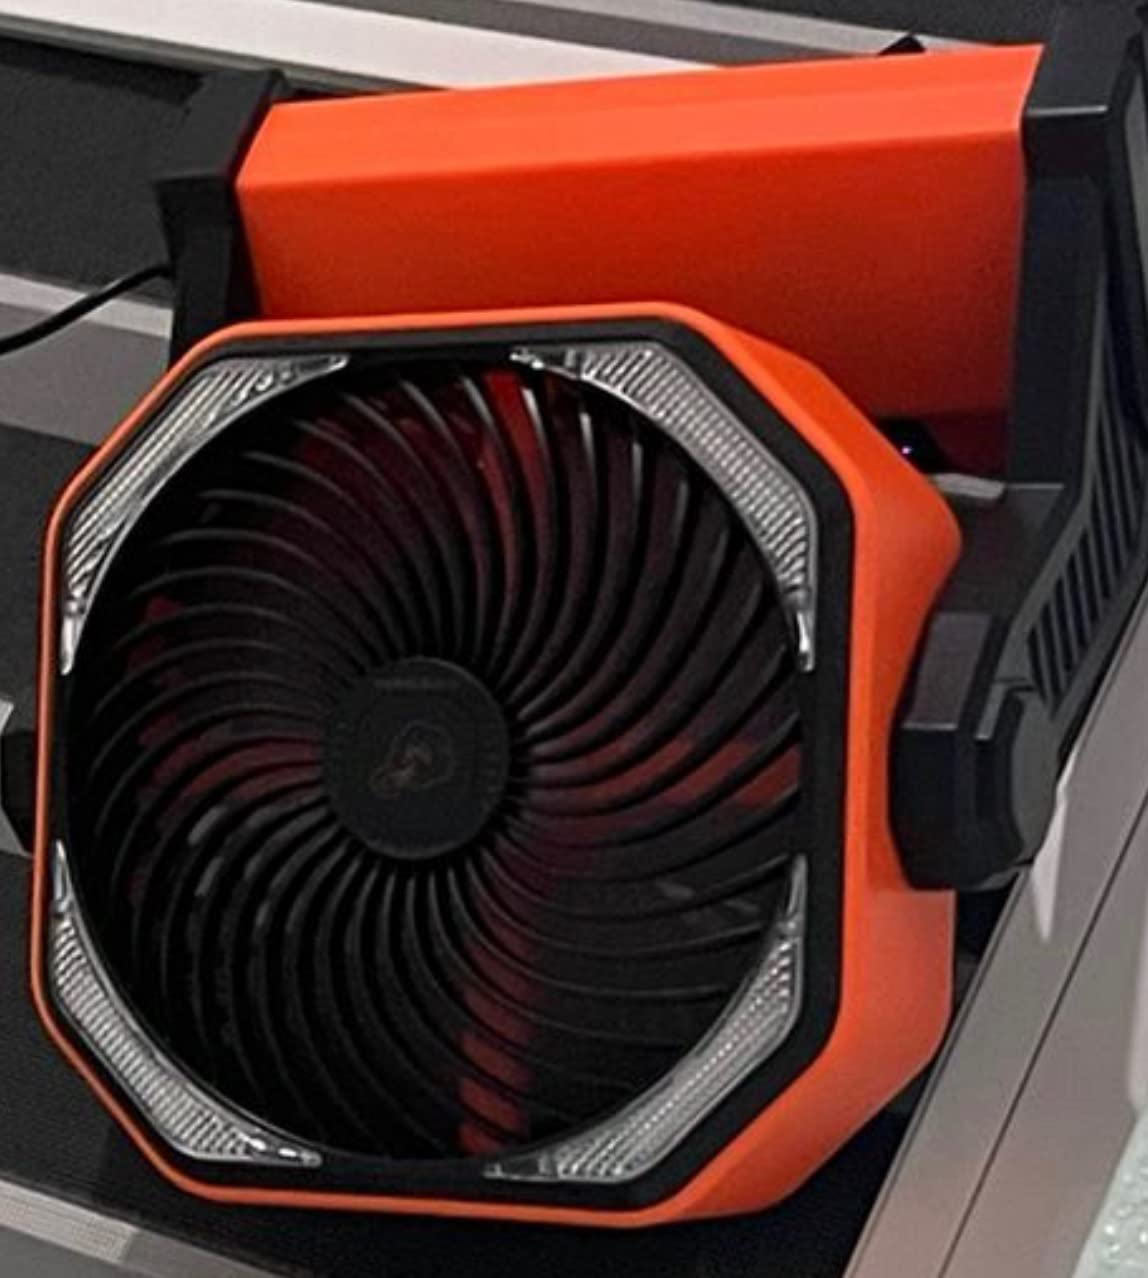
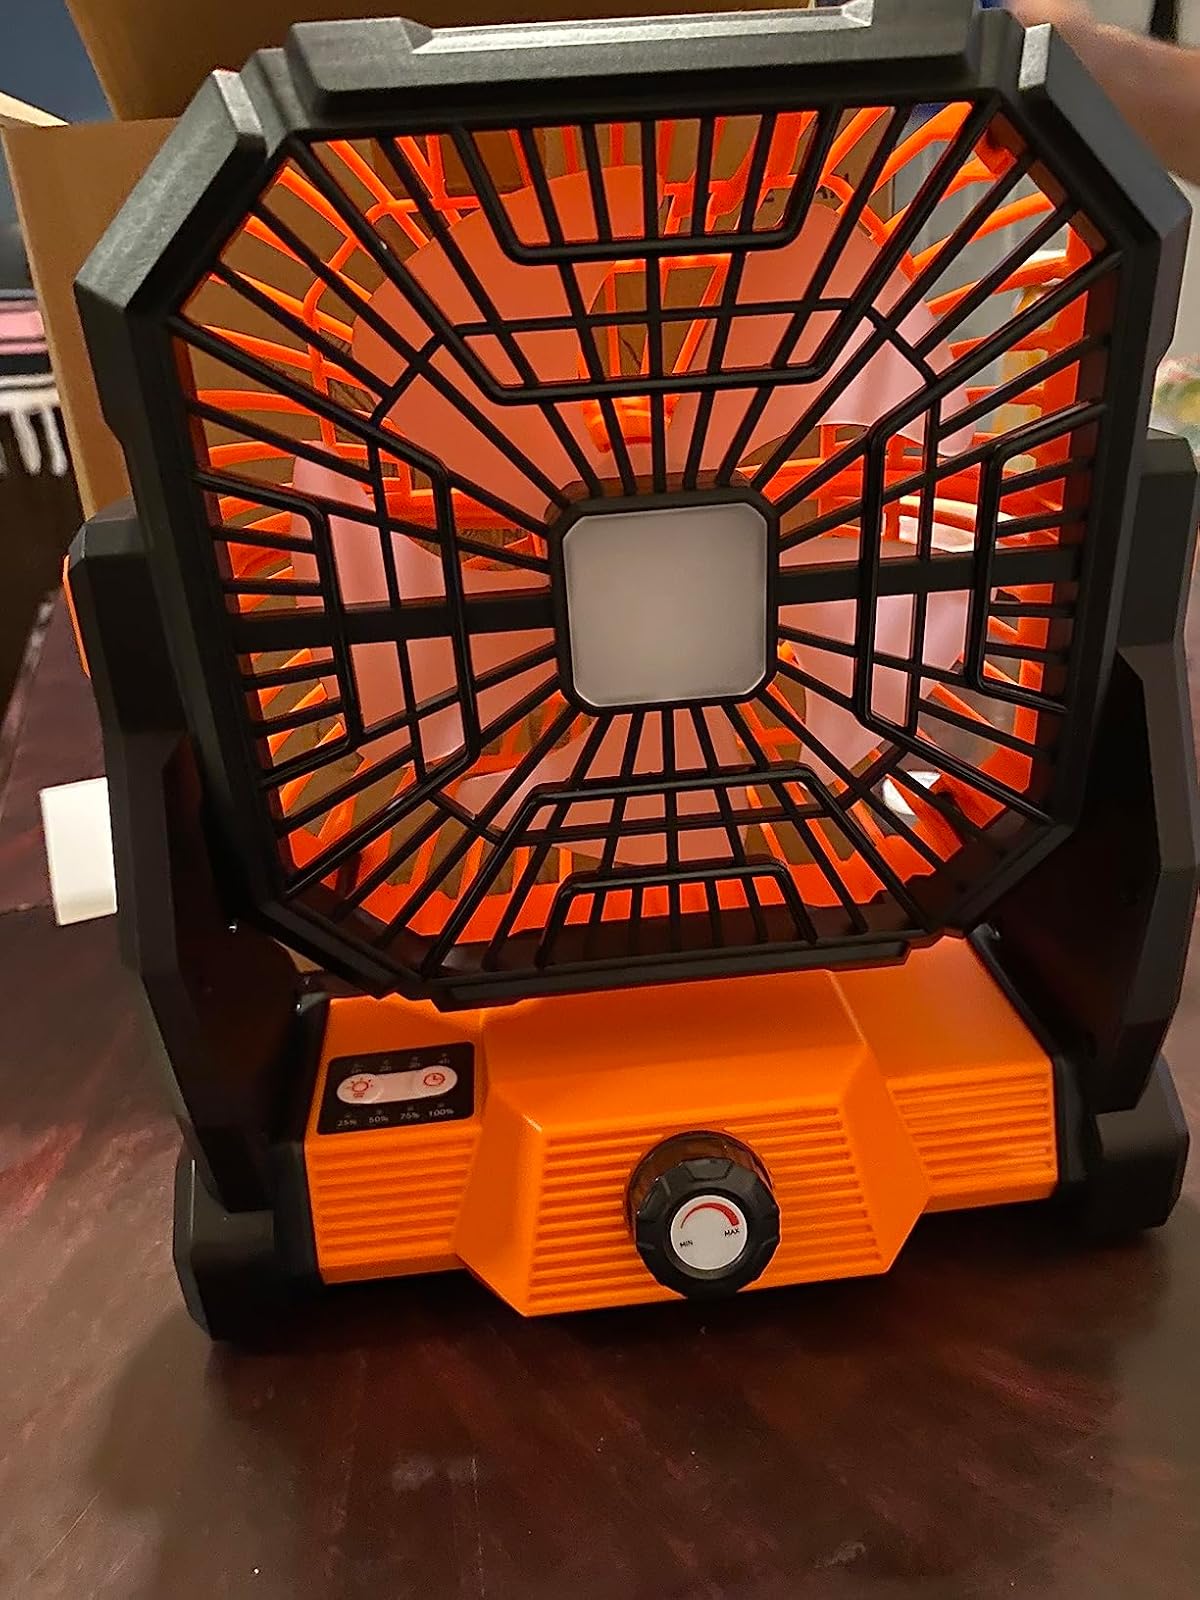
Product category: lantern
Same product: no